Richard Boddington

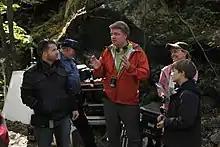
Boddington (center) directing "Against the Wild".

The film tells the story of two children and their Alaskan Malamute, who must fight for survival after their plane crashes in the wilderness. Featuring a number of animals, a decision was made to exclusively use real animals and no computer generated ones. The film achieved world wide distribution and won such awards as the Director's Choice Grand Prize at the 2013 Rhode Island International Film Festival. The film stars, Natasha Henstridge, CJ Adams and Erin Pitt.